Albury

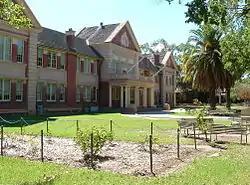

Lake Hume is situated on the Murray River upstream of Albury. The Hume Dam (colloquially termed the Weir locally) wall construction took 17 years, from 1919 to 1936. A hydro-electric power plant supplies 60 MW of power to the state grid. When full, the lake covers .